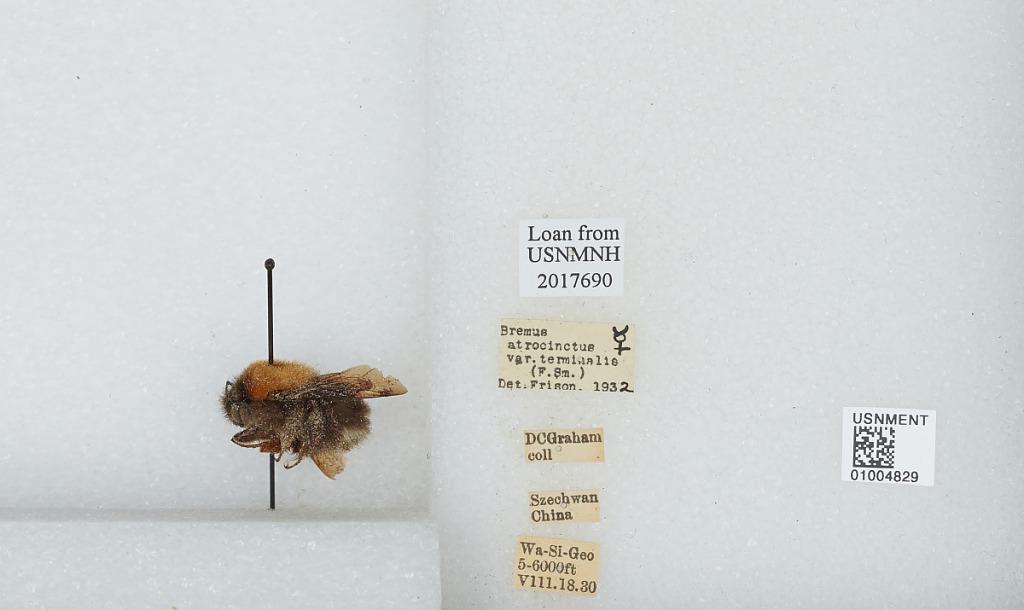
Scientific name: Bombus (Festivobombus) festivus Smith
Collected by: D. Graham
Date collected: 1930-8-18
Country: China
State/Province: Sichuan
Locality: Wa-Si-Geo
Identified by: Frison